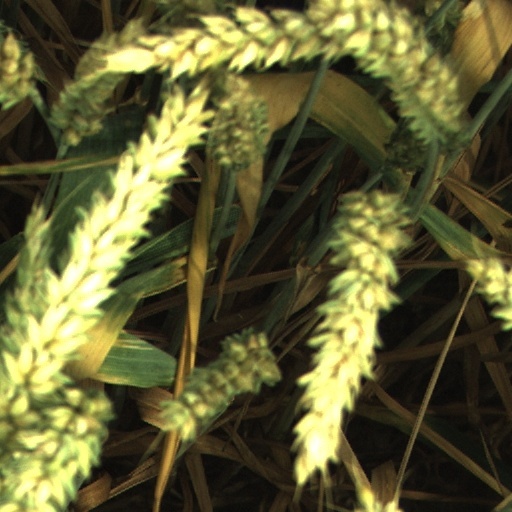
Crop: wheat